Wu Chinese

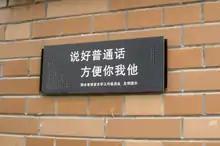
A sign in Lishui urging people to speak Mandarin: "Speak Mandarin well — It's easier for all of us."

It is known that Wu languages inherited a significant number of loanwords of Kra-Dai origin. A study of the variety spoken in Maqiao, a suburb of Shanghai, found that 126 out of around a thousand lexical items surveyed were of Kra-Dai origin. Terms such as (: "loq-su" "aubergine") are also shared between other Sinitic languages (eg. Teochew, : "lag sou") as well as Kra-Dai languages (cf. Standard Zhuang ). Shared terms with Austroasiatic languages have also been suggested, though many of them, such as Vietnamese đầm, bèo, and kè, have also been argued to be areal features, Chinese words in disguise, or long shots.